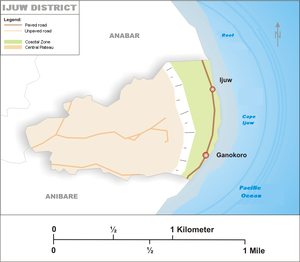
Ijuw, en nauruan Ijub, est un des quatorze districts de Nauru. Le district d'Ijuw fait partie de la circonscription électorale d'Anabar.